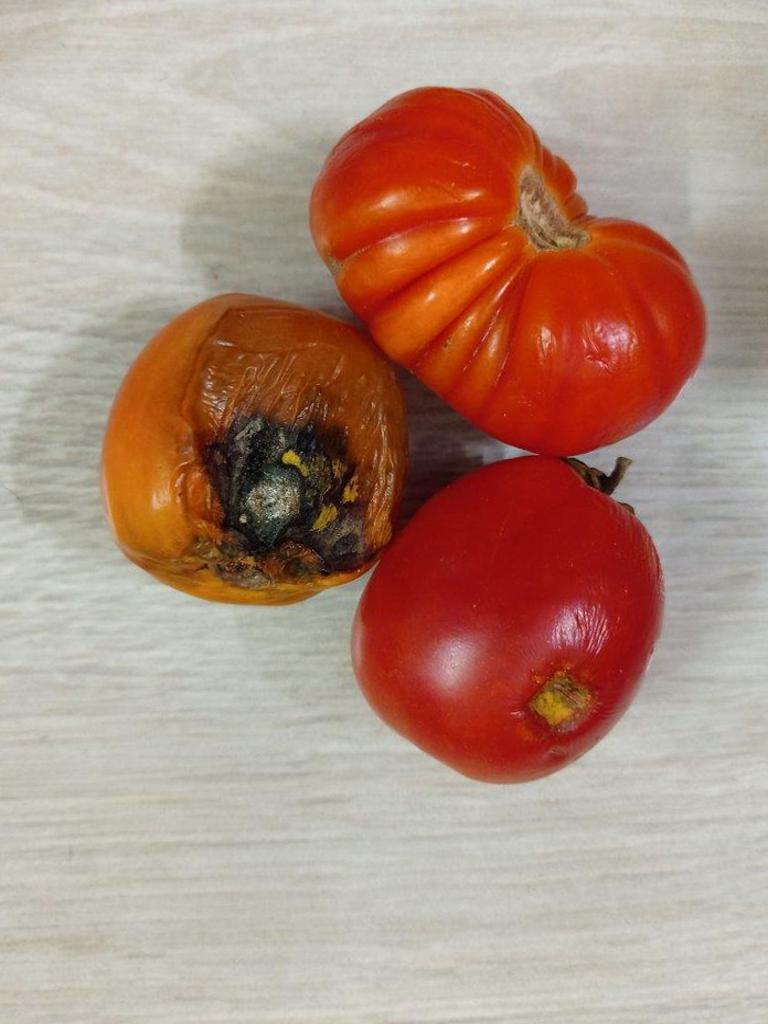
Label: Rotten